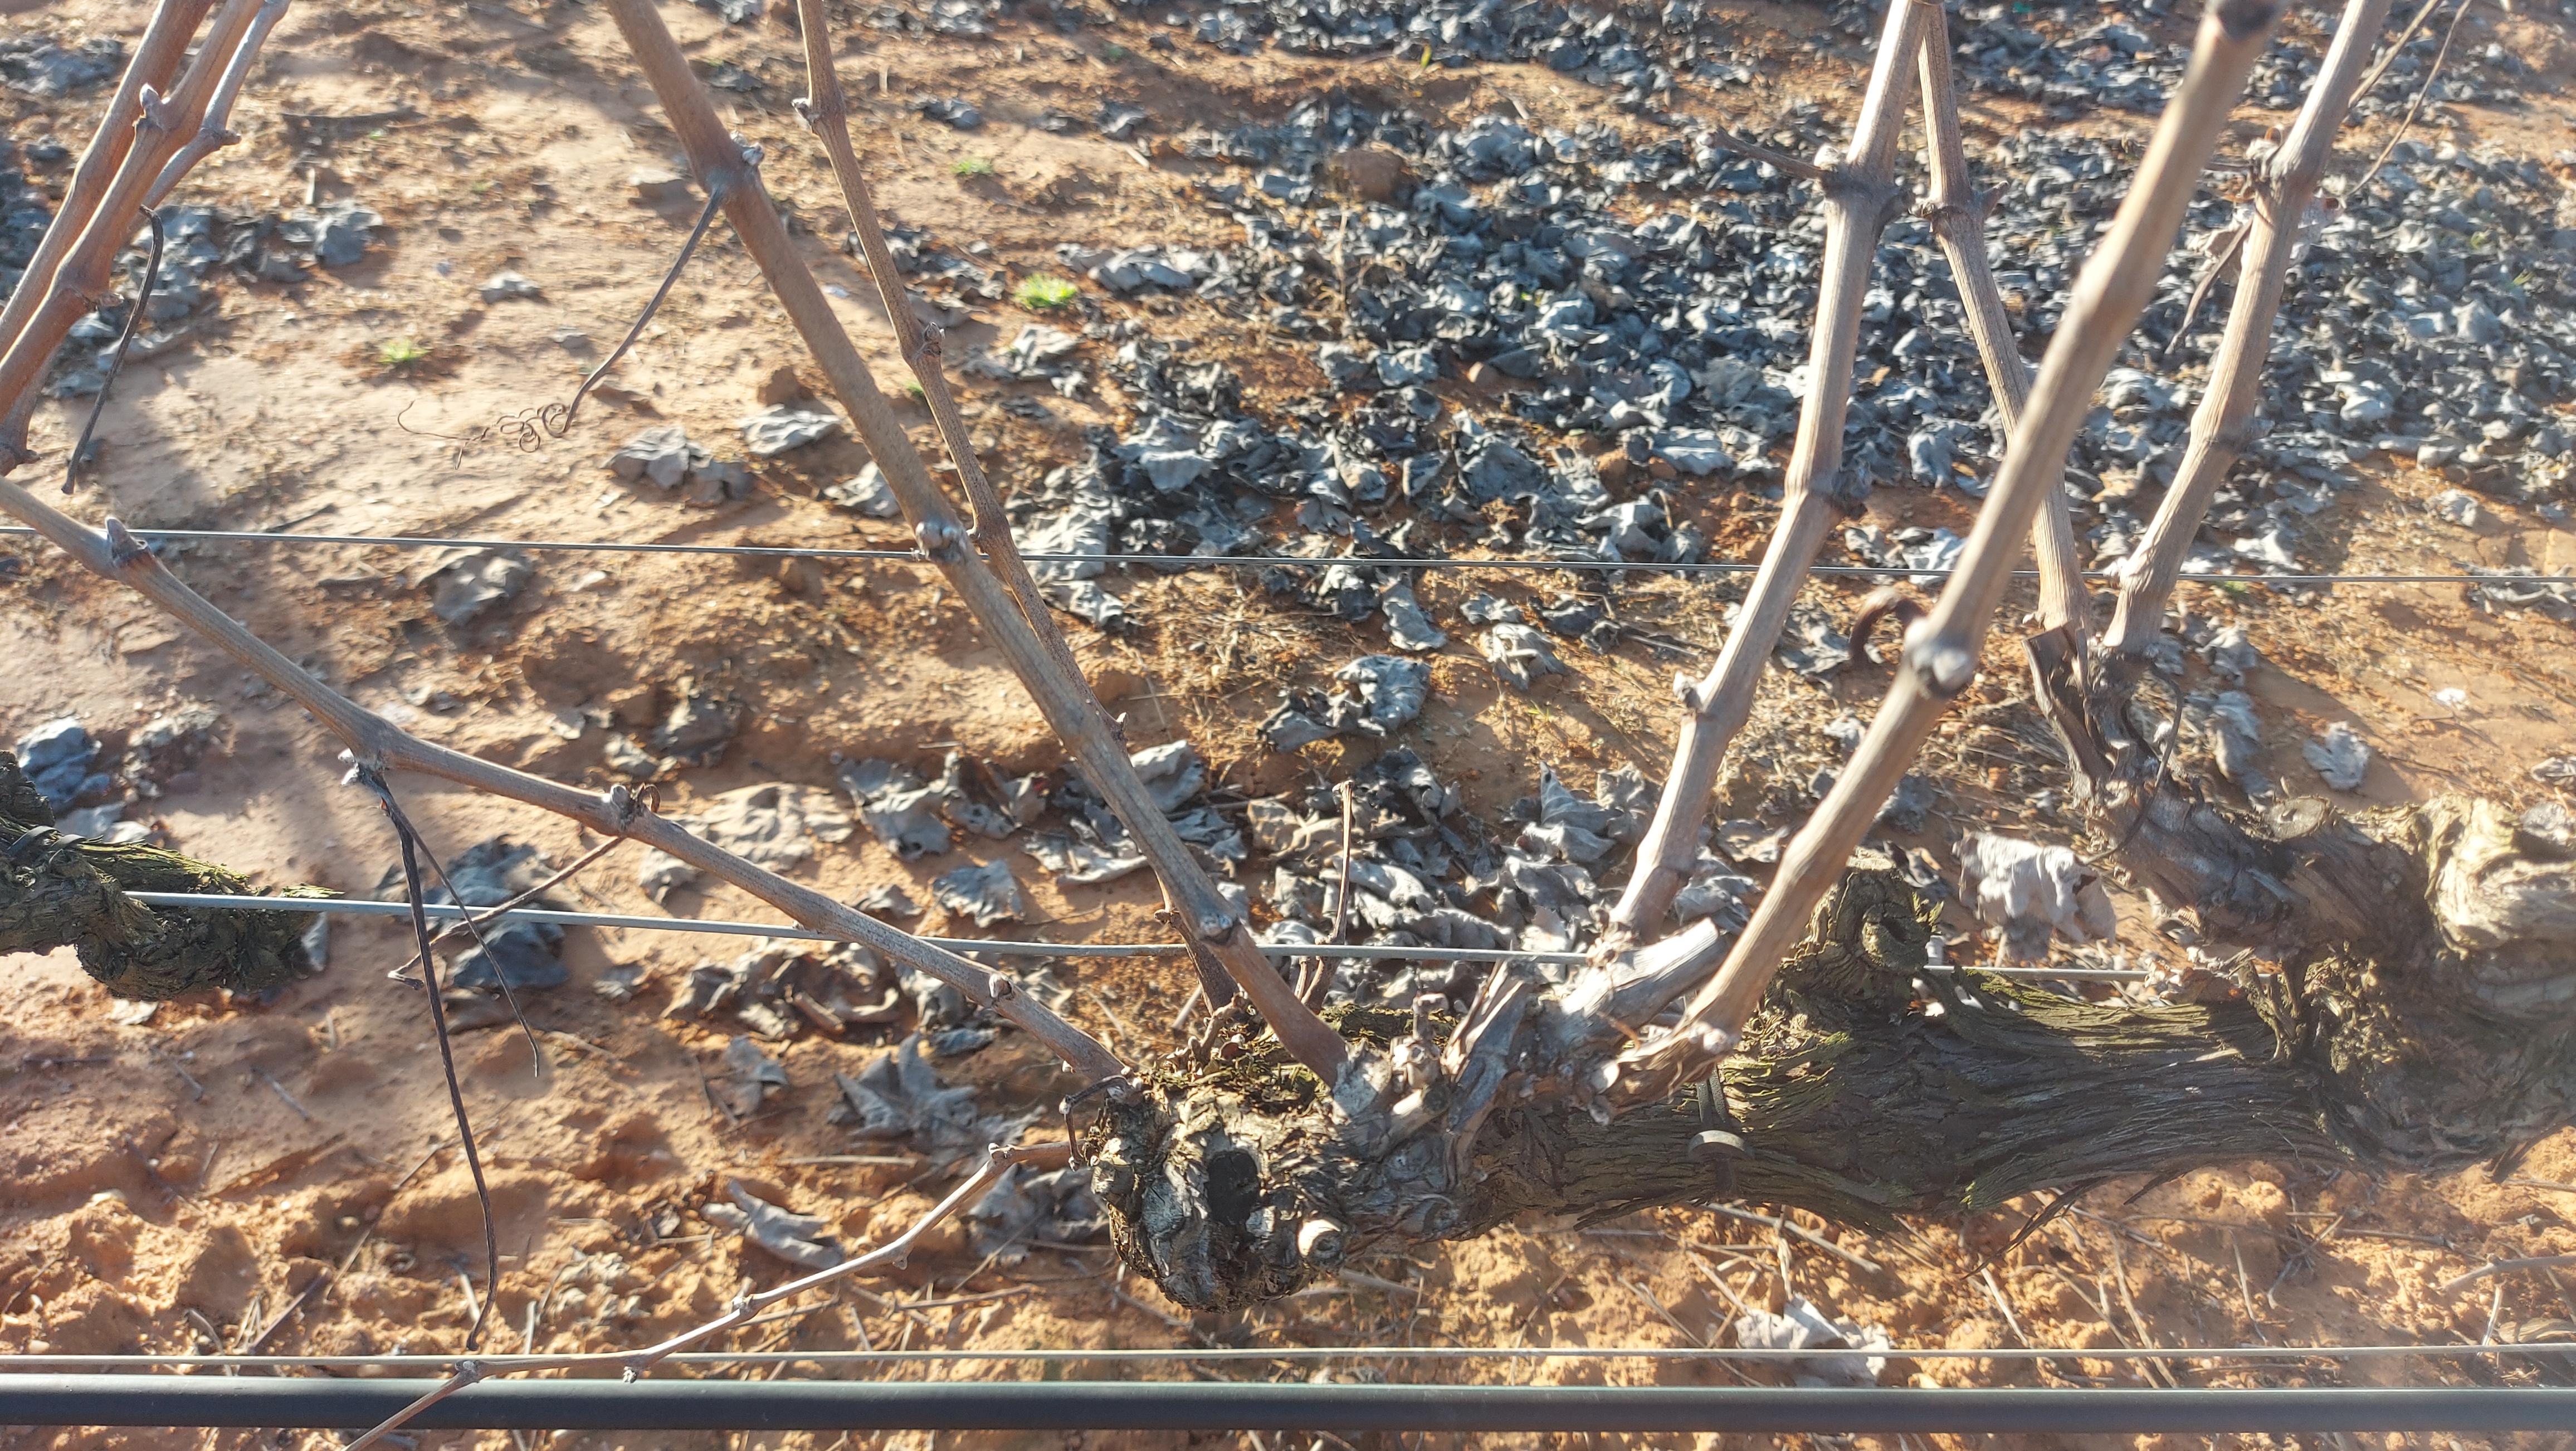
Unpruned shoots: 6
Pruned shoots: 0
Trunks: 2